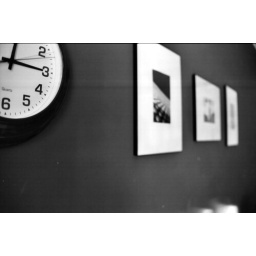
Just kidding, that's my wall - with my clock and a few prints of photos I took in England.